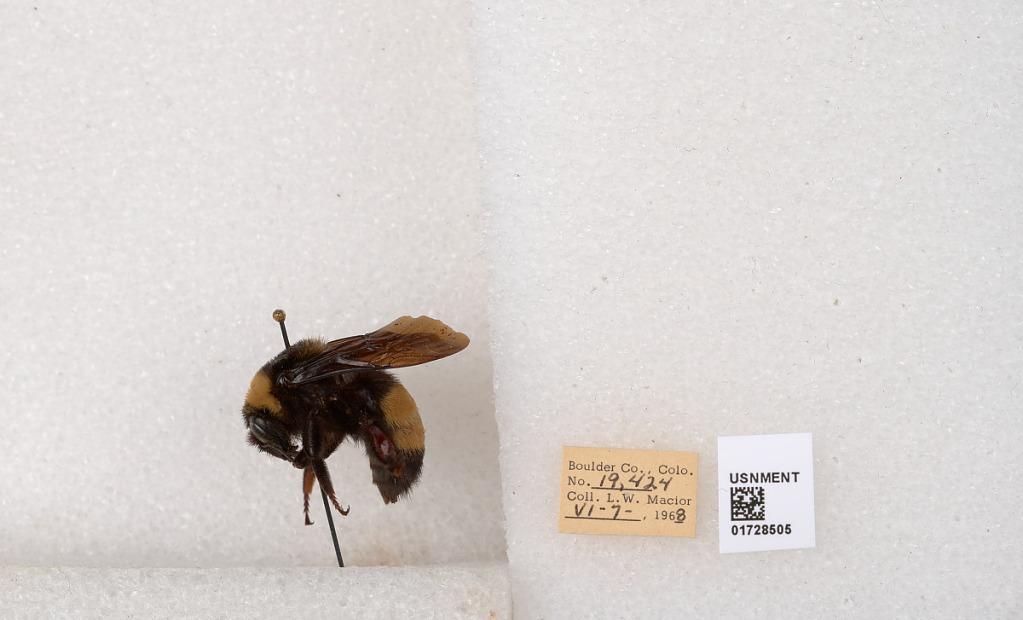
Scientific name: Bombus (Bombus) nevadensis auricormus
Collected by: L. Macior
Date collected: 1968-6-7
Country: United States
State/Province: Colorado
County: Boulder
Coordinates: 40.0925, -105.358